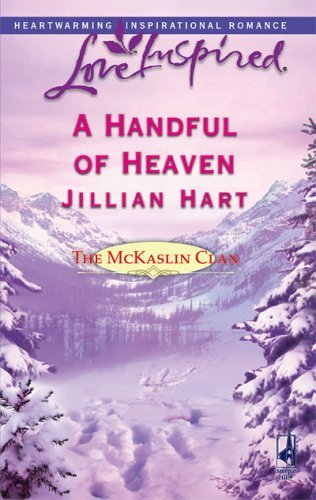
A Handful of Heaven (The McKaslin Clan Book 4)
Category: Buy a Kindle
About the Author Jillian Hart grew up on the original homestead where her family still lives, went to high school where Twin Peaks was filmed, earned an English degree, and has travelled extensively. When Jillian’s not writing her stories, she reads, stops for café mochas, and hikes through the pine forests near her home in Washington State.
Features: Responsibility was nothing new to Paige McKaslin. She had raised her siblings and her son. And though duty was her guiding force, even in matters of the heart, she never stopped counting her blessings — her faith and her wonderful family. Then the McKaslin diner, her livelihood and heritage, burned to the ground....Paige was suddenly free to discover herself...and a blossoming relationship with rancher Evan Thornton. This intriguing man asked her out on her first date in eighteen years, totally disrupting her routine. Now love was an exciting possibility that made her rethink her orderly life. Could it be that God still had some surprises for her?